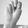
ASL letter: N